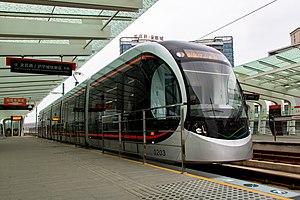
Le tramway de Suzhou est un réseau de tramway desservant la ville de Suzhou en Chine. La première ligne a été inaugurée en octobre 2014. Le réseau comporte début 2020 2 lignes totalisant 43 kilomètres de voie. Une troisième ligne est en cours de construction et la réalisation de trois lignes supplémentaires est à l'étude. Le réseau est desservi par des rames électriques à plancher plat fabriquées par le constructeur national CRRC Nanjing Puzhen.